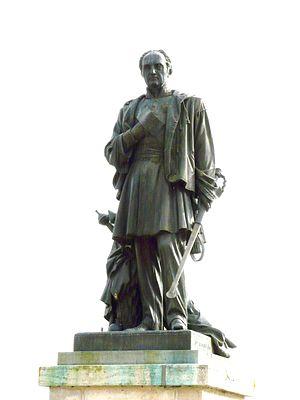
La statue du maréchal Bugeaud, Excideuil, Dordogne, France. Œuvre d'Augustin (ou Auguste) Dumont (1801-1884).
Excideuil est une commune française située dans le département de la Dordogne, en région Nouvelle-Aquitaine.
Cet article recense les œuvres d'art dans l'espace public de la Dordogne, en France.